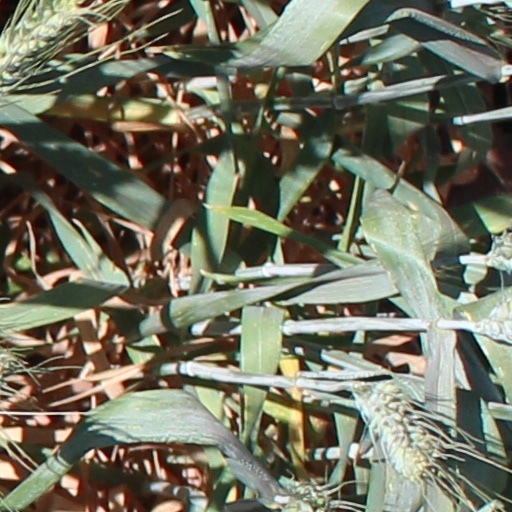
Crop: wheat